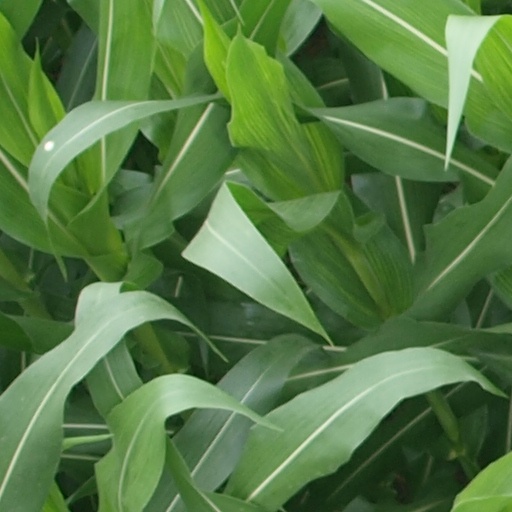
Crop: maize; corn